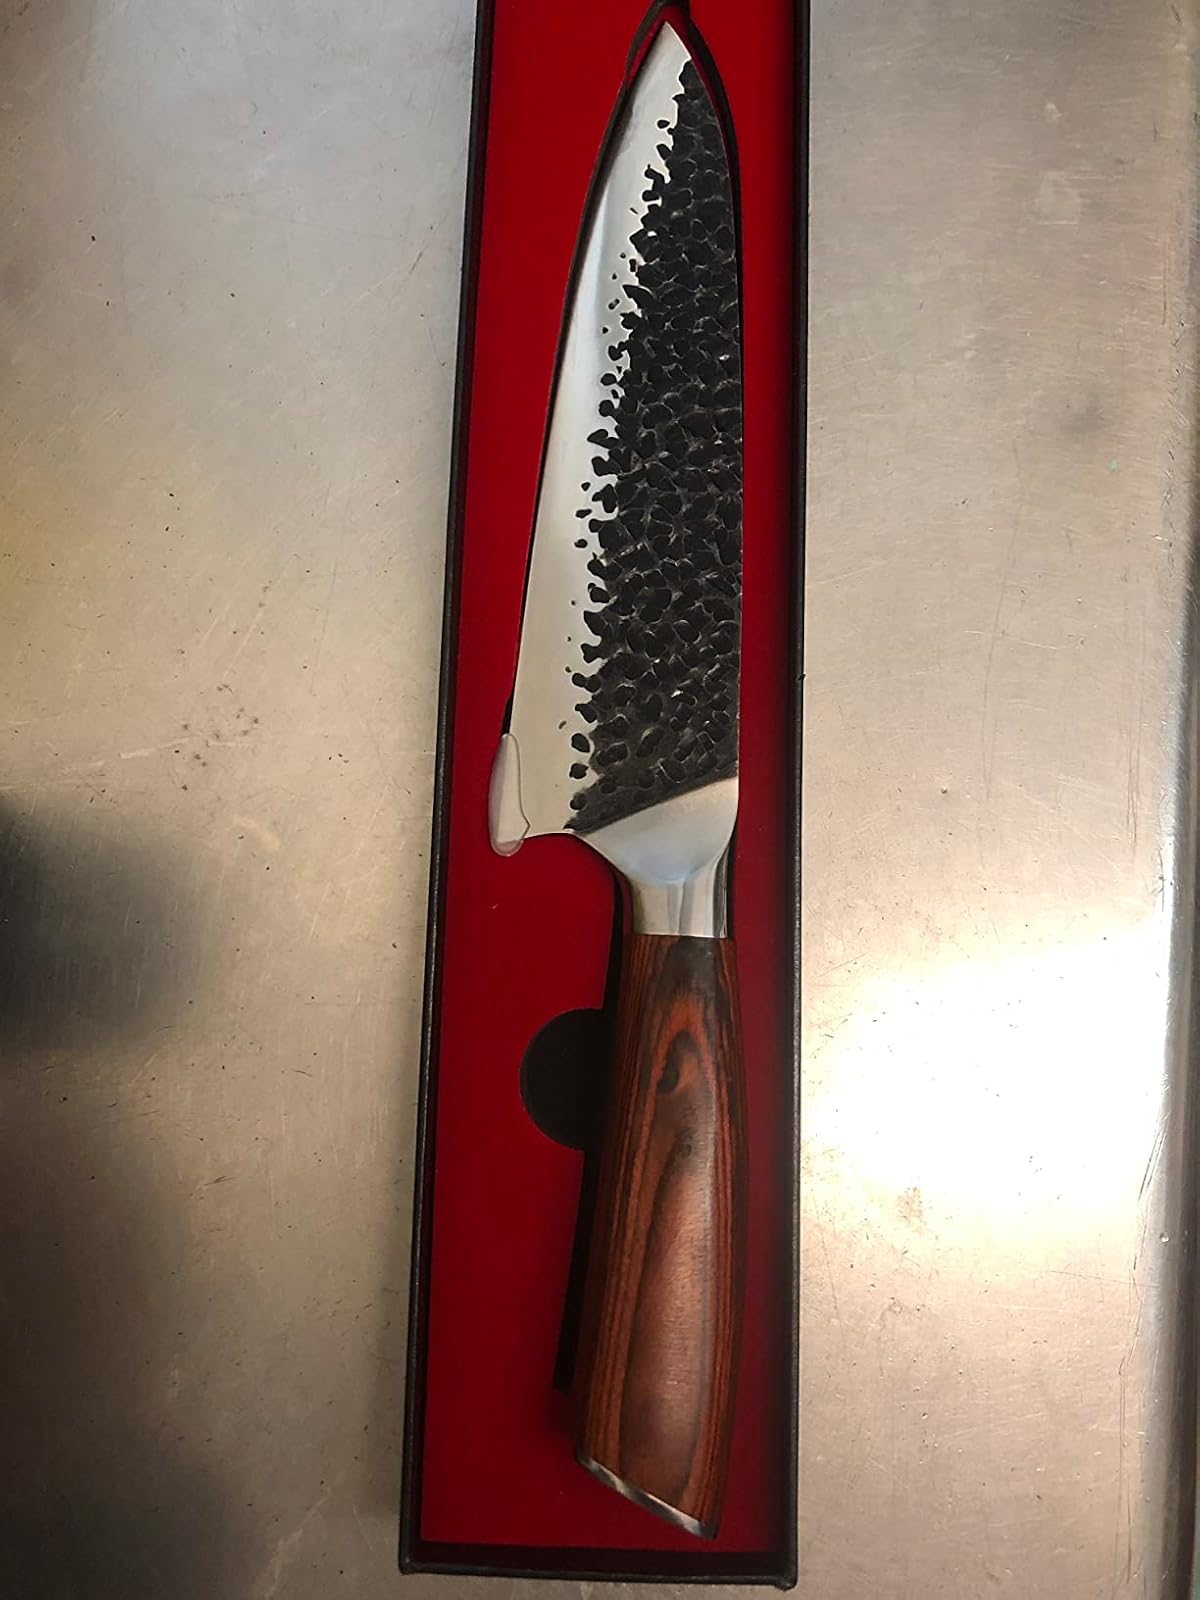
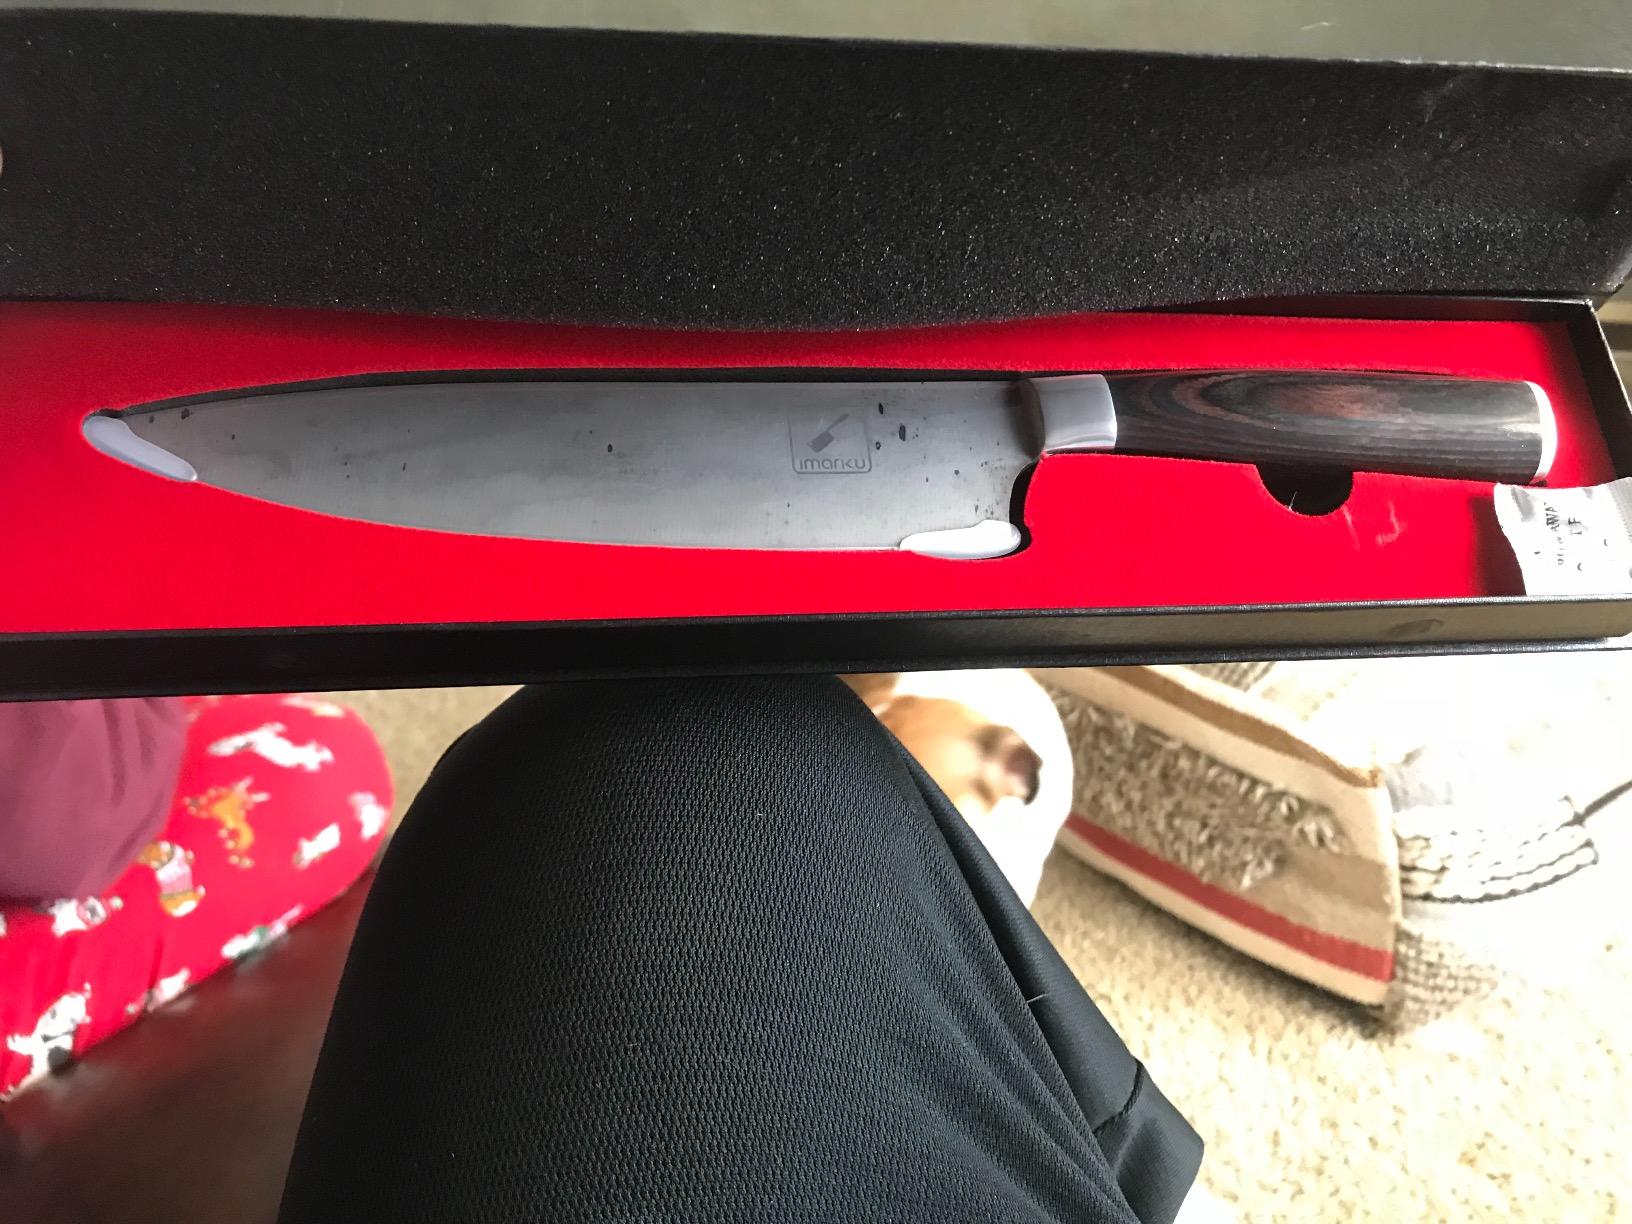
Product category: items_knife
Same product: no